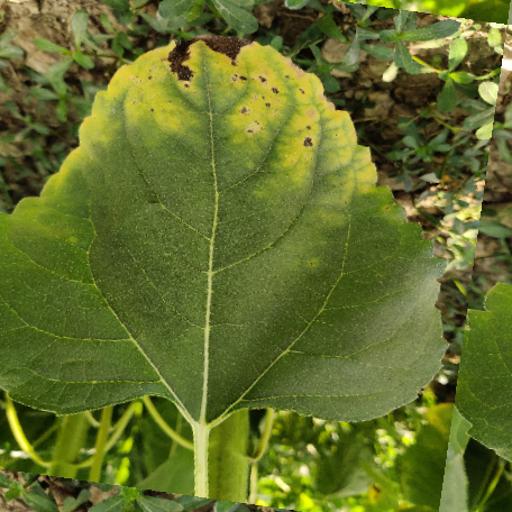
Label: Downy_mildew